Oudemansiella mucida

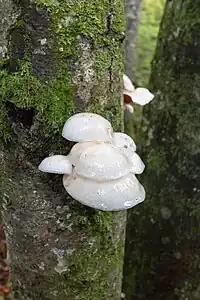
"O. mucida" on a beech trunk

Porcelain fungus is native to Europe, and specific to beech wood, where it appears in autumn on dead tree trunks and fallen branches, occasionally on dead branches high up in living trees. It is saprobic or weakly parasitic to living beech trees. While it has a strong tie to beech, it has been found growing on oak on rare occasions.